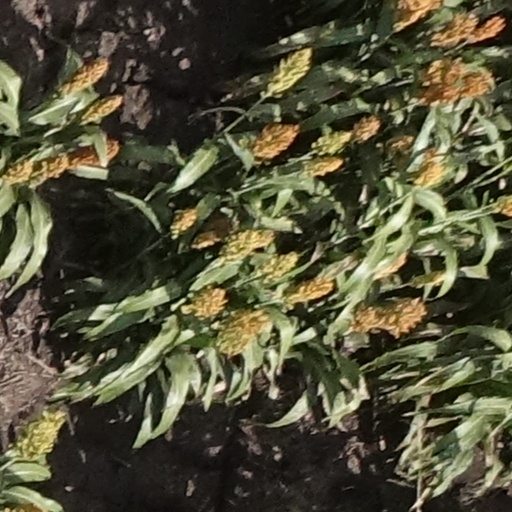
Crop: sorghum